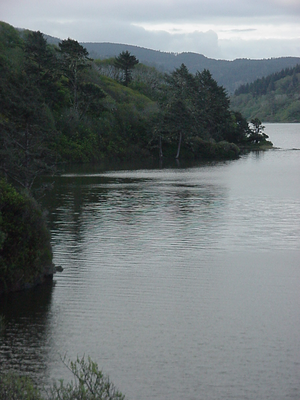
La Stone Lagoon est une lagune dans l'État américain de Californie. Elle est située à une altitude de 3 m dans le comté de Humboldt et est protégée dans le parc d'État des Humboldt Lagoons.
Une lagune est une étendue d'eau généralement peu profonde séparée de la mer par un cordon littoral. Souvent constitué de sable fin, ce cordon se modifie naturellement, il est vulnérable aux assauts de la mer et à diverses formes d'artificialisation. Les lagunes sont parfois appelées étangs littoraux.
Le comté de Humboldt est un comté de l'État de Californie, aux États-Unis. Son siège est Eureka, et sa population était estimée à 129 000 habitants en 2008.